Tim Reid

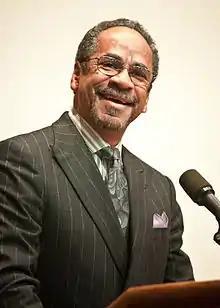
Reid in 2012

Timothy Lee Reid Sr. (born December 19, 1944) is an American actor, comedian and film director best known for his roles in prime time American television programs, such as Venus Flytrap on "WKRP in Cincinnati" (1978–82), Marcel "Downtown" Brown on "Simon & Simon" (1983–87), Ray Campbell on "Sister, Sister" (1994–99) and William Barnett on "That '70s Show" (2004–06).